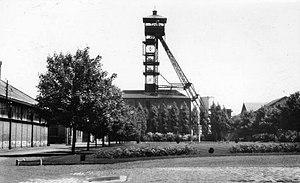
La Fosse n° 23 dite Thellier de Poncheville de la Compagnie des mines de Courrières était un charbonnage constitué d'un seul puits situé à Noyelles-sous-Lens, Pas-de-Calais, Nord-Pas-de-Calais, France.
La fosse nᵒ 23 dite Charles Thellier de Poncheville de la Compagnie des mines de Courrières est un ancien charbonnage du Bassin minier du Nord-Pas-de-Calais, situé à Noyelles-sous-Lens. La fosse commencée le 22 août 1928 est mise en service le 1ᵉʳ avril 1929. Des cités sont édifiés à proximité de la fosse. Les terrils nᵒˢ 106, 23 de Courrières, et 240, Cavalier du 23, sont édifiés à proximité de la fosse, le second est un cavalier minier.
La Compagnie des mines de Courrières est une compagnie minière qui a exploité des mines de charbon dans le Pas-de-Calais, en France, et qui a également possédé des usines et des lavoirs. Elle est établie au milieu du Bassin minier du Nord-Pas-de-Calais. Elle est notamment connue pour la catastrophe de Courrières qui a causé la mort de 1 099 mineurs le 10 mars 1906.